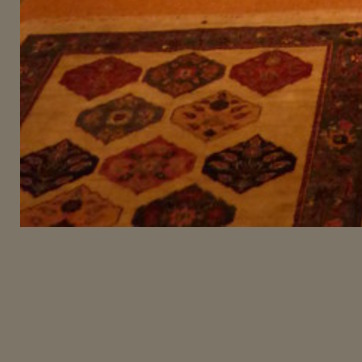
Material: carpet